Kalkie, Queensland

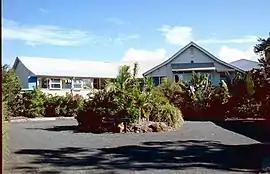
Kalkie State School (1994)

Kalkie is a suburb of Bundaberg in the Bundaberg Region, Queensland, Australia. In the , Kalkie had a population of 2,968 people.